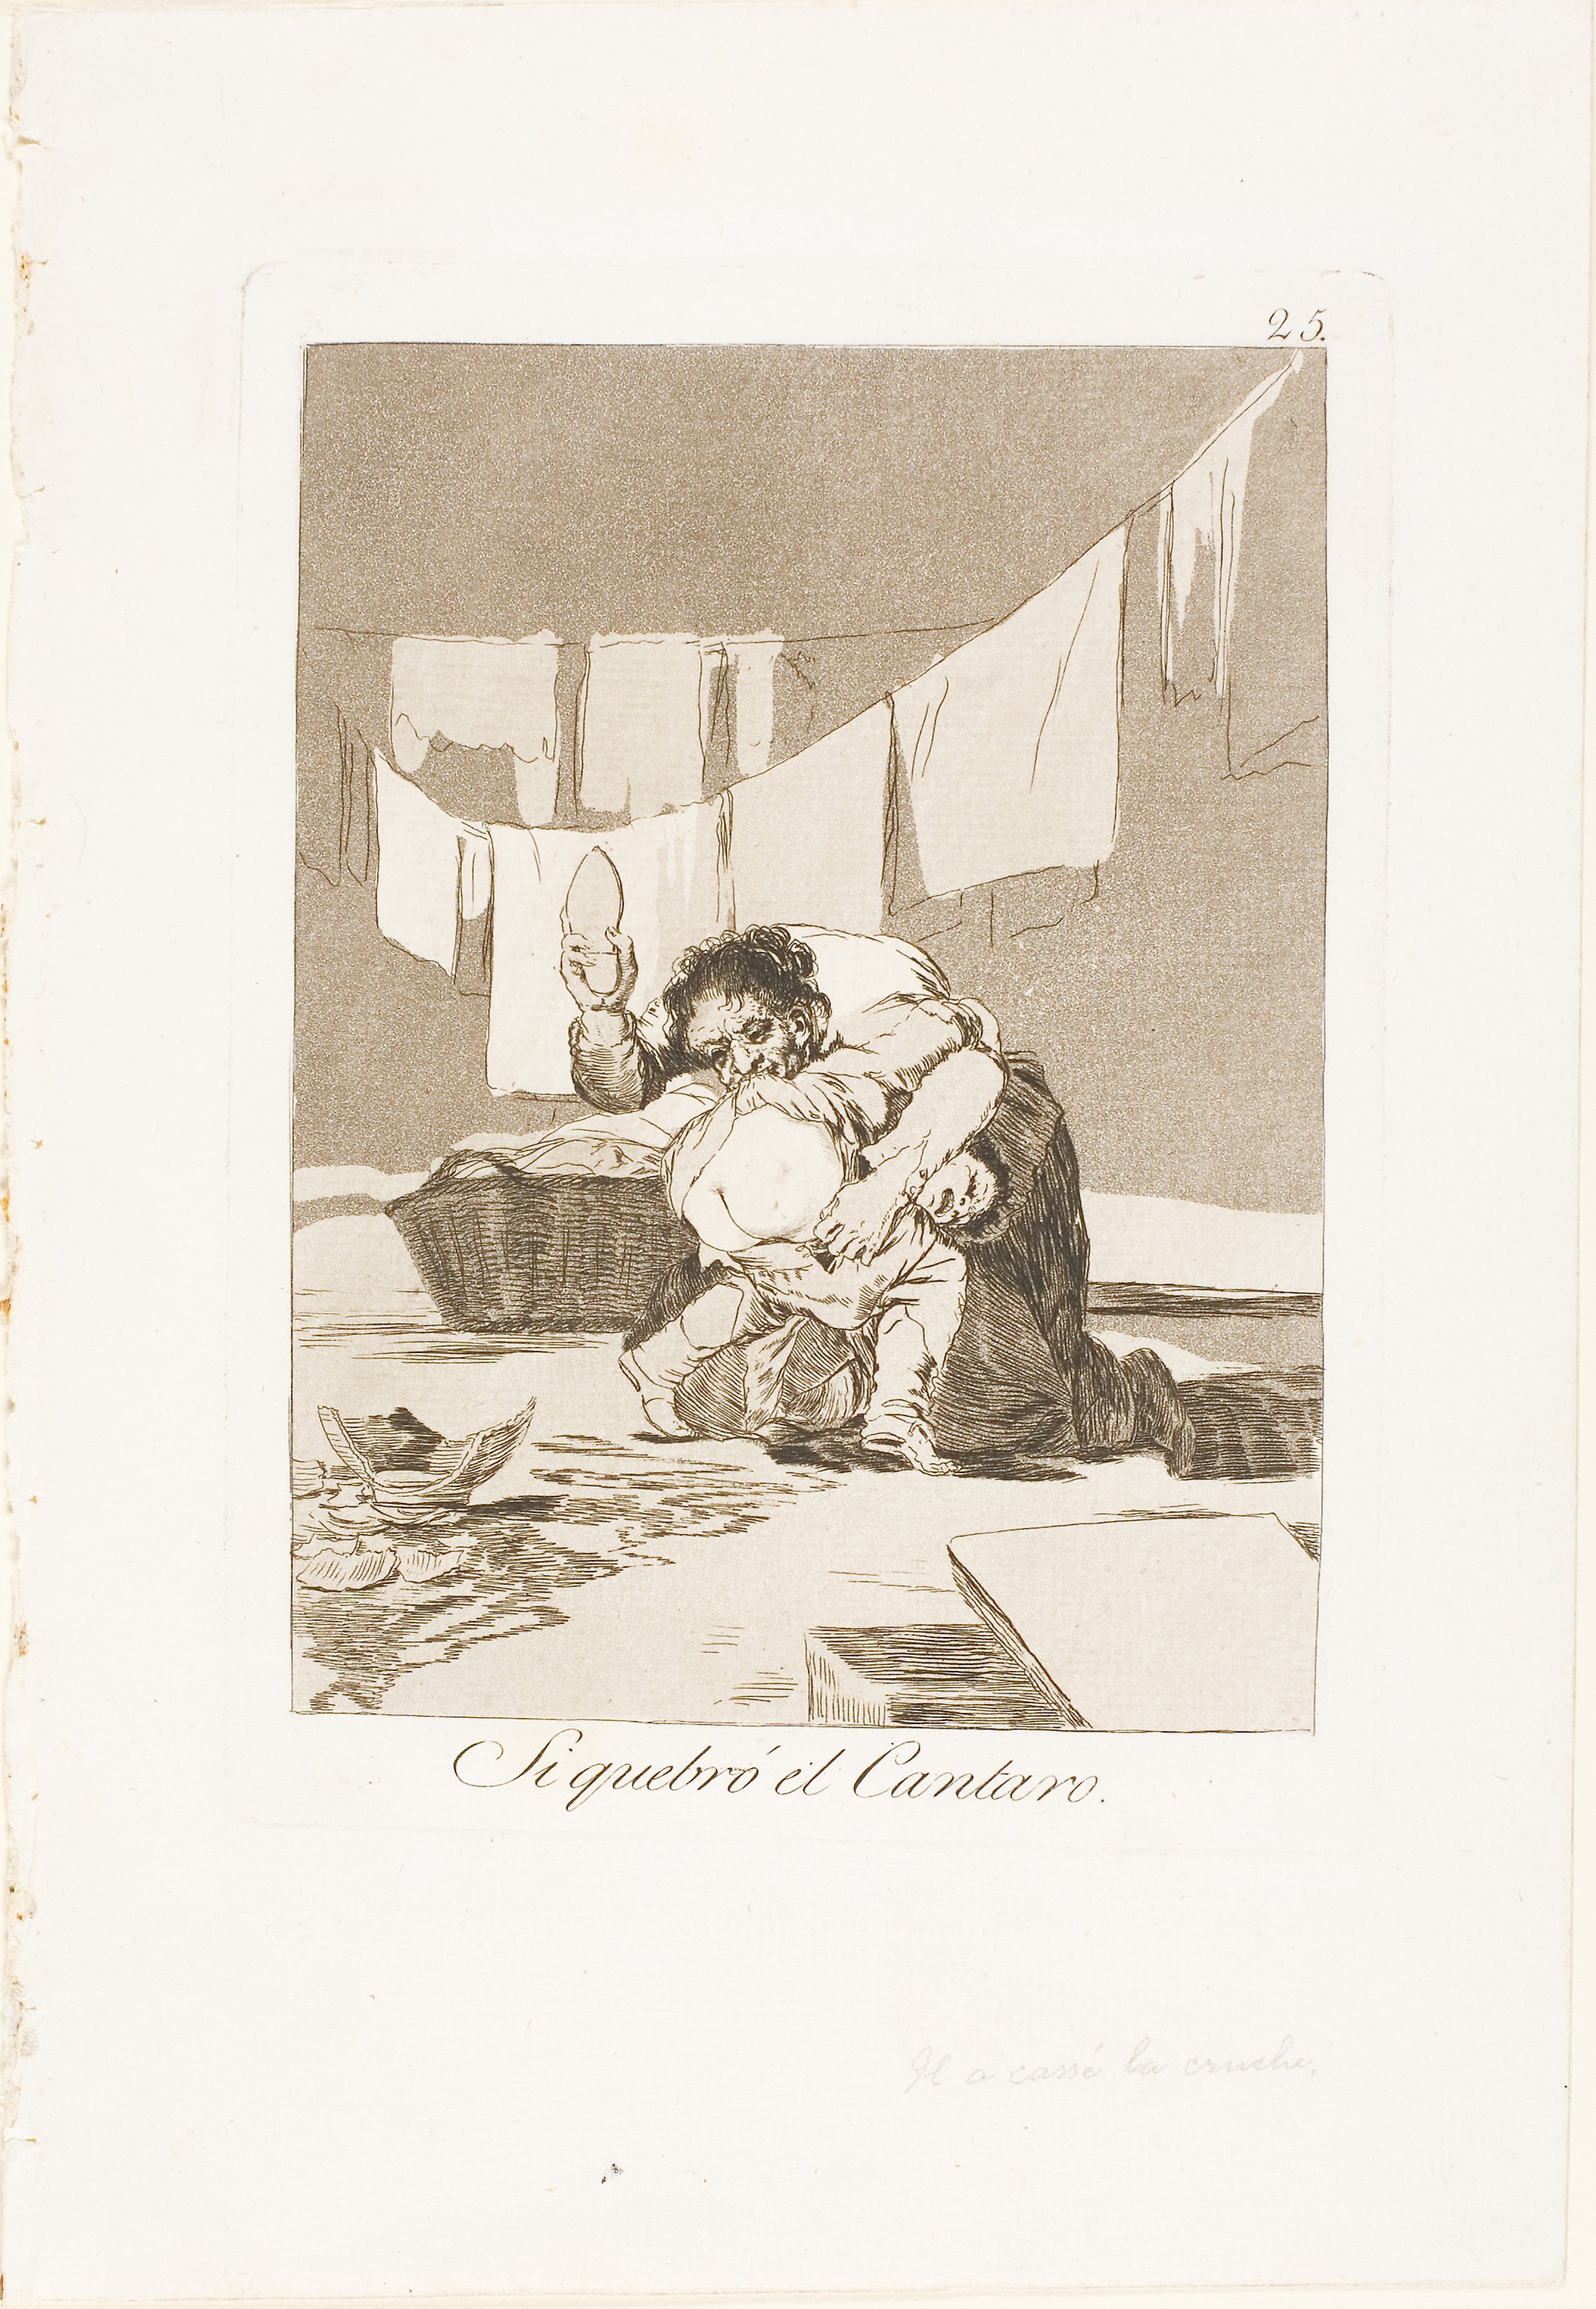
text, art, illustration, artwork, picture frame, paper, drawing, paper product, font, stock photography